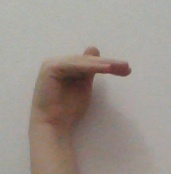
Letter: khaa